Llanfechell

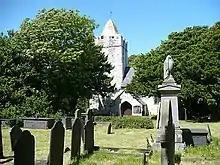
Llanfechell Parish Church

St Mechell's Church includes features that date back to the 12th century. It is a Grade II* listed building in the centre of the village (location:). St Mechell's Day is 15 November. The thick stone walls are whitewashed externally, while the stone tower has a single bell, and is topped by an unusual cupola. The church is part of the Anglican Church in Wales, in the diocese of Bangor, and holds bilingual services at 10.00am each Sunday.